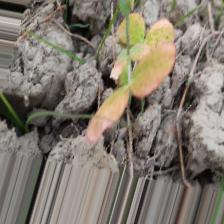
Label: Lentil Rust